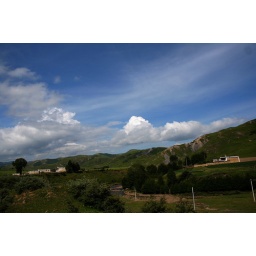
the car runned too fast ... well you can even see the speed in the sky there . Hehe